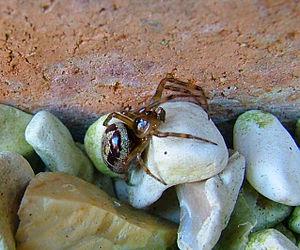
Steatoda nobilis est une espèce d'araignées aranéomorphes de la famille des Theridiidae. Elle est communément appelée fausse Veuve noire.